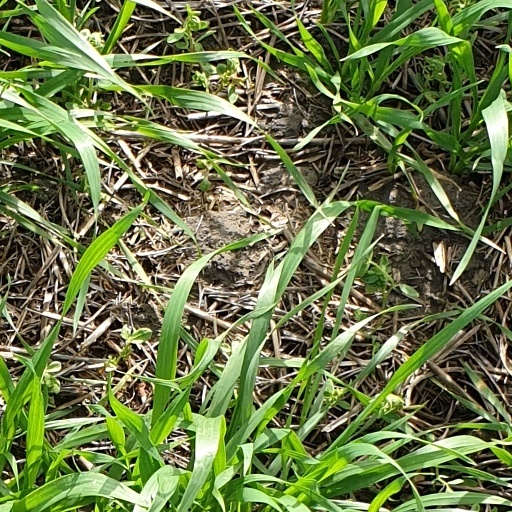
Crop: wheat